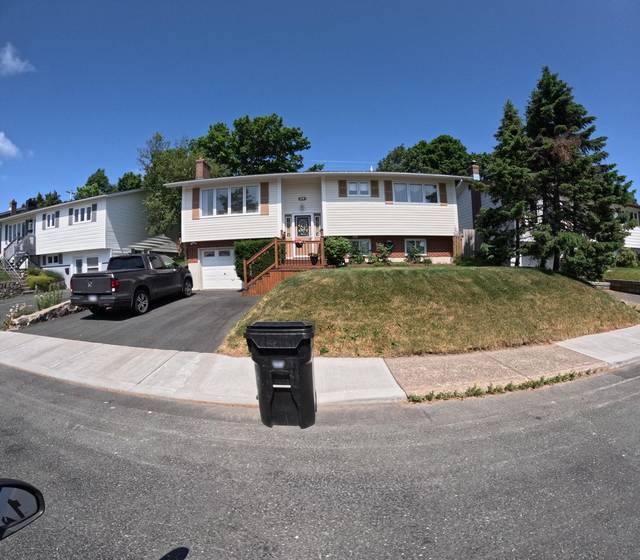
Region: Canada
Coordinates: 47.528, -52.77